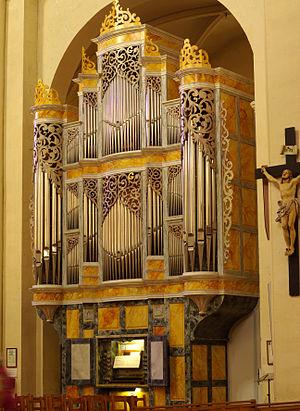
Orgue Gérald Guillemin de Chavagnes-en-Paillers
L'orgue est un instrument à vent multiforme dont la caractéristique est de produire les sons à l’aide d’ensembles de tuyaux sonores accordés suivant une gamme définie et alimentés par une soufflerie. L'orgue est joué majoritairement à l’aide d’un ou plusieurs claviers et le plus souvent aussi d’un pédalier.